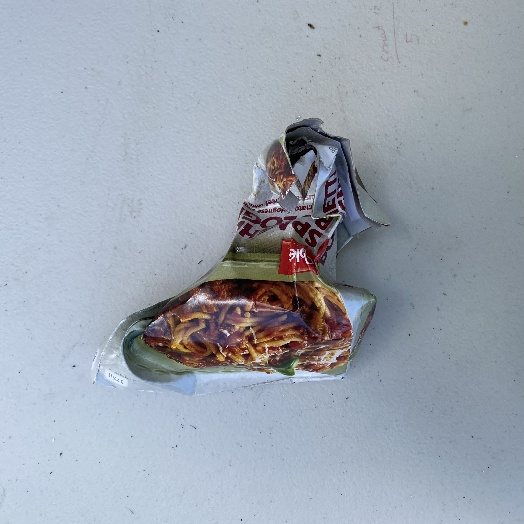
Label: Cardboard